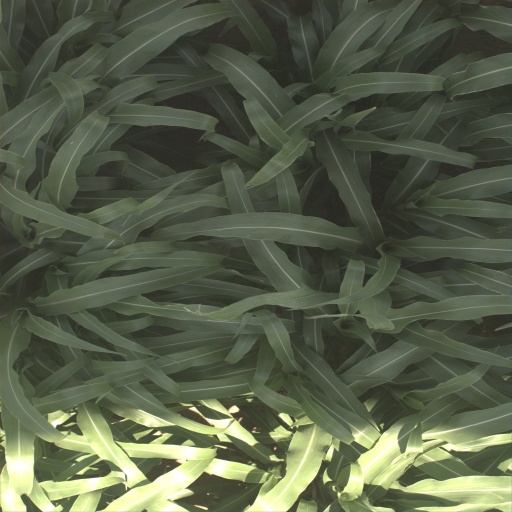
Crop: sorghum